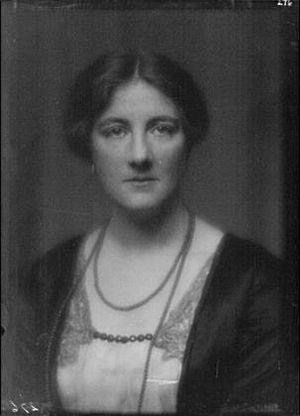
Frederick « Fritz » Joubert Duquesne, né dans la colonie du Cap le 21 septembre 1877 et mort à New York le 24 mai 1956, était Sud-africain naturalisé Américain en 1913, issu de la communauté afrikaner, soldat boer durant la Seconde Guerre des Boers qui fut entre autres journaliste et correspondant de guerre. Motivé par une véritable haine des Britanniques à qui il reprochait le massacre de toute sa famille durant la Seconde Guerre des Boers, son combat l'amène à espionner d'abord pour le compte de ces derniers puis pour le compte de l'Allemagne durant les deux guerres mondiales et à commettre des actes de sabotage.